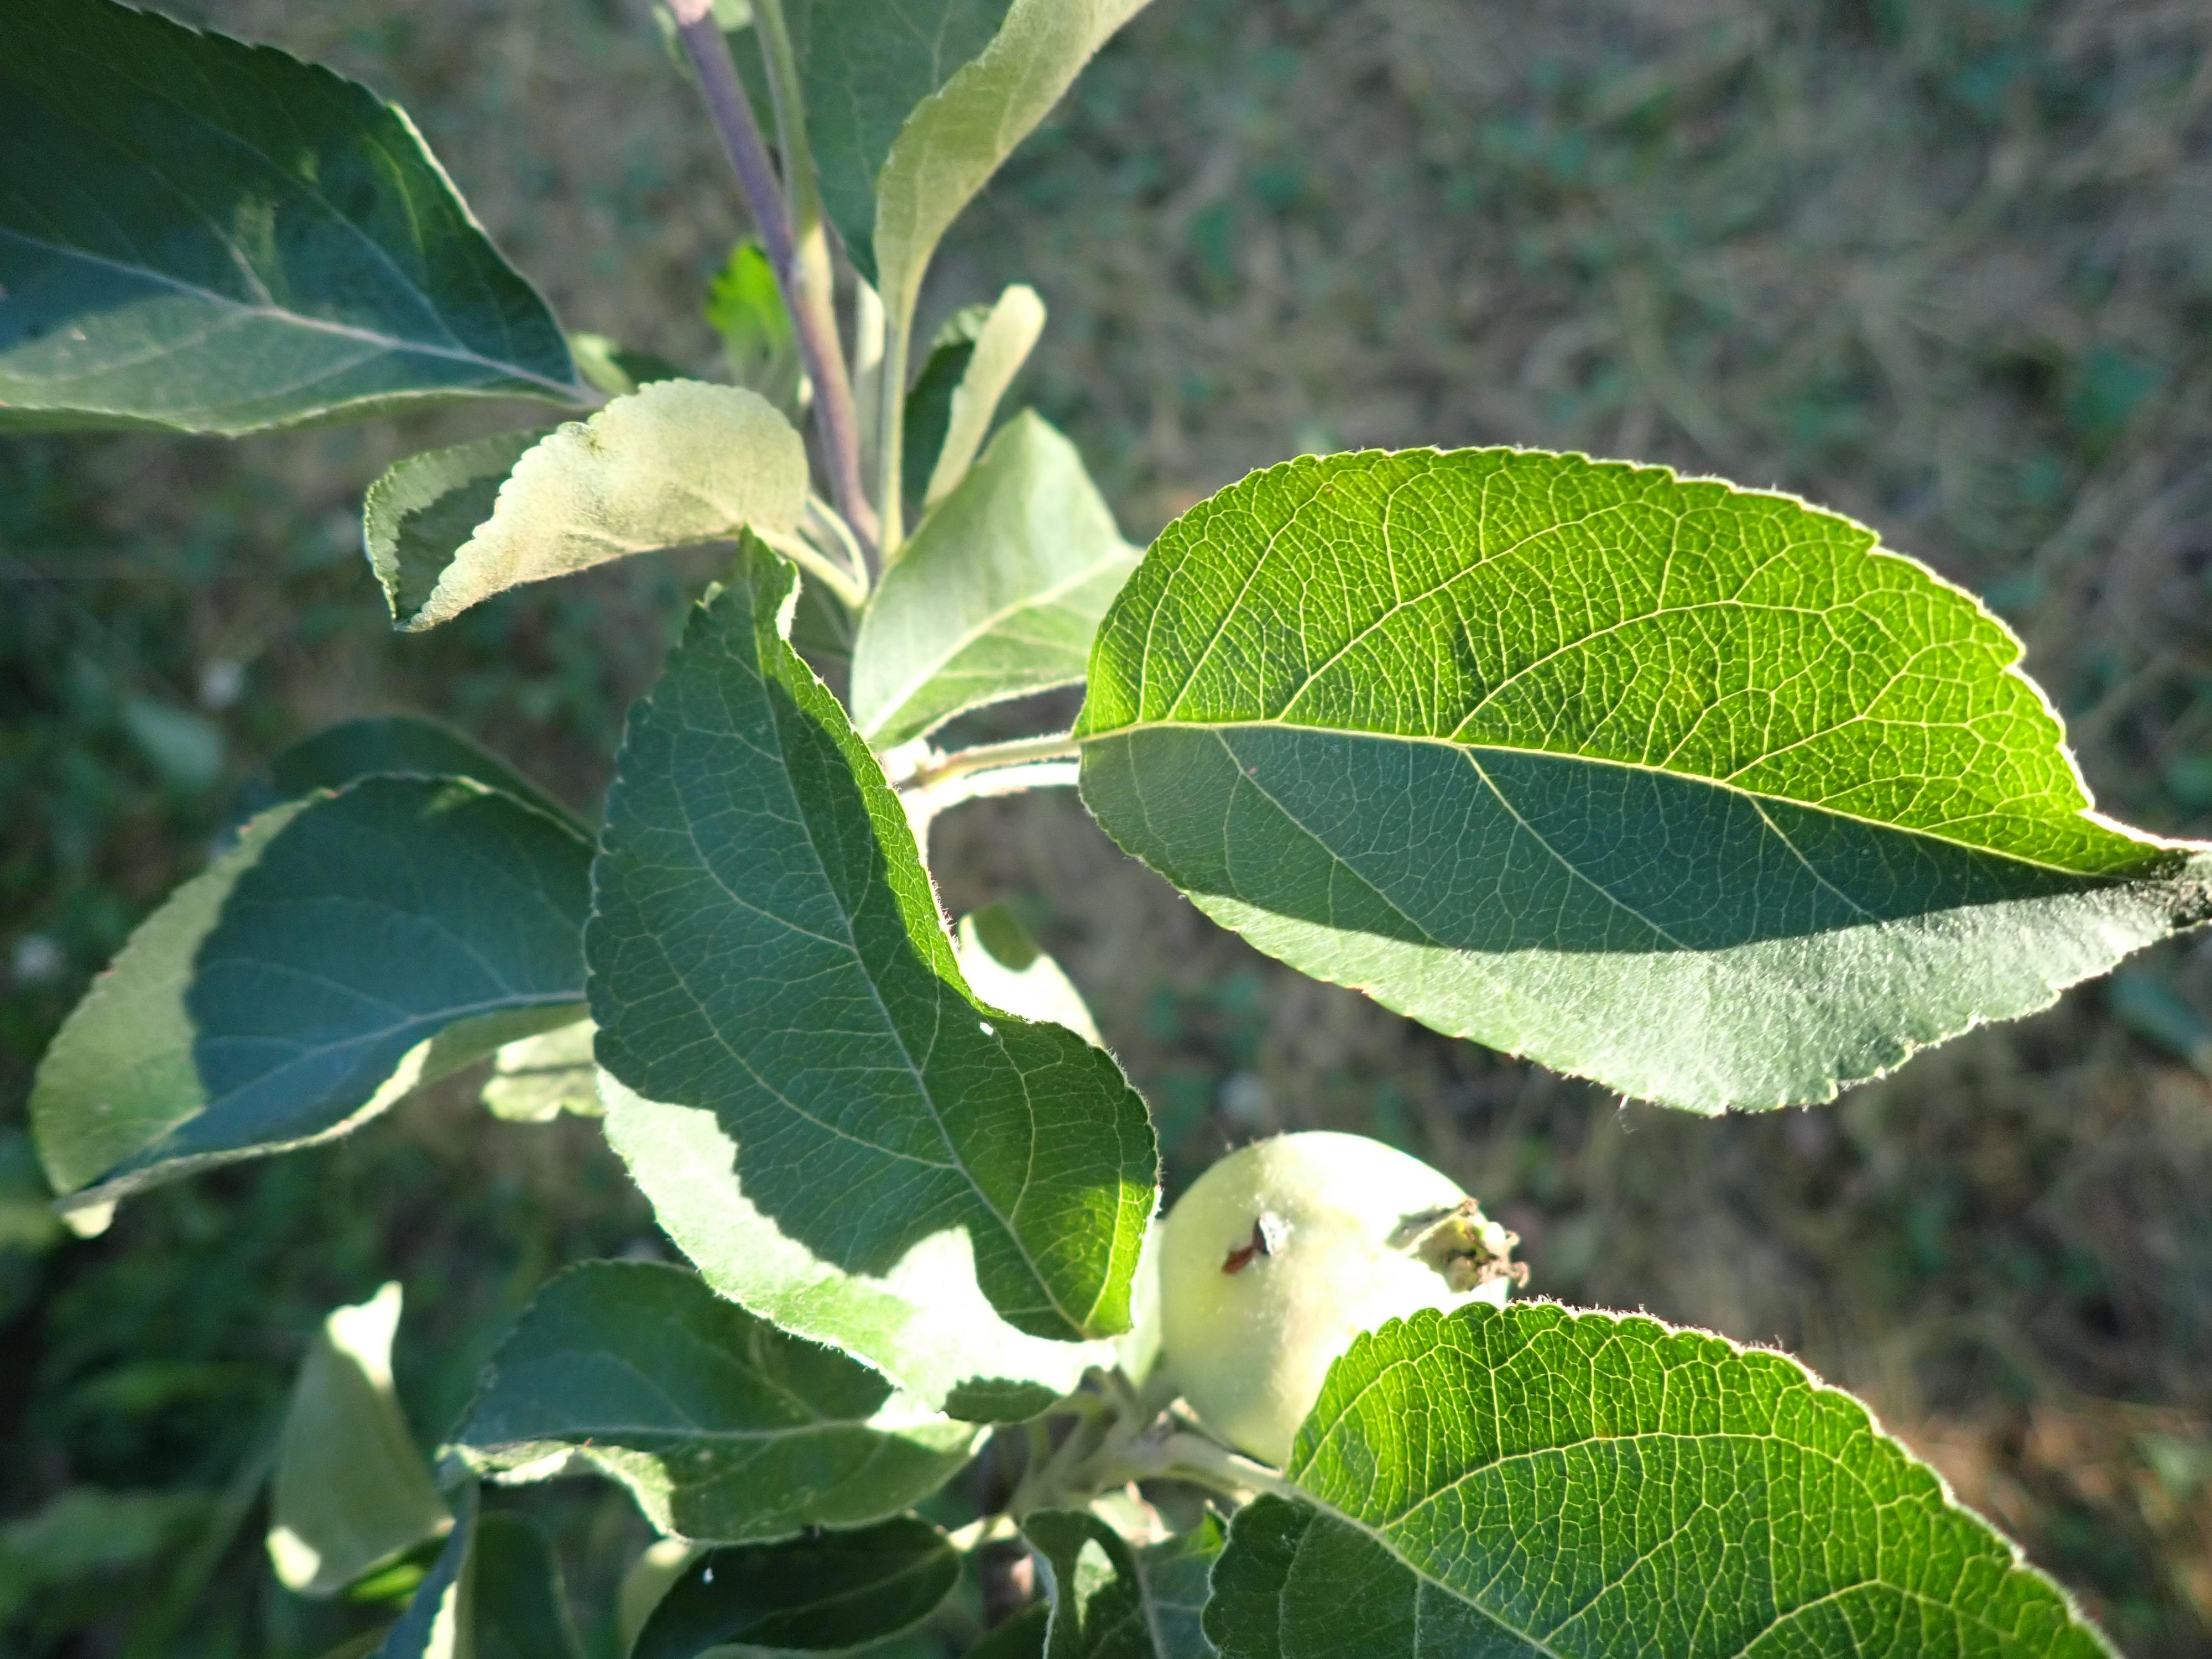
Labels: healthy